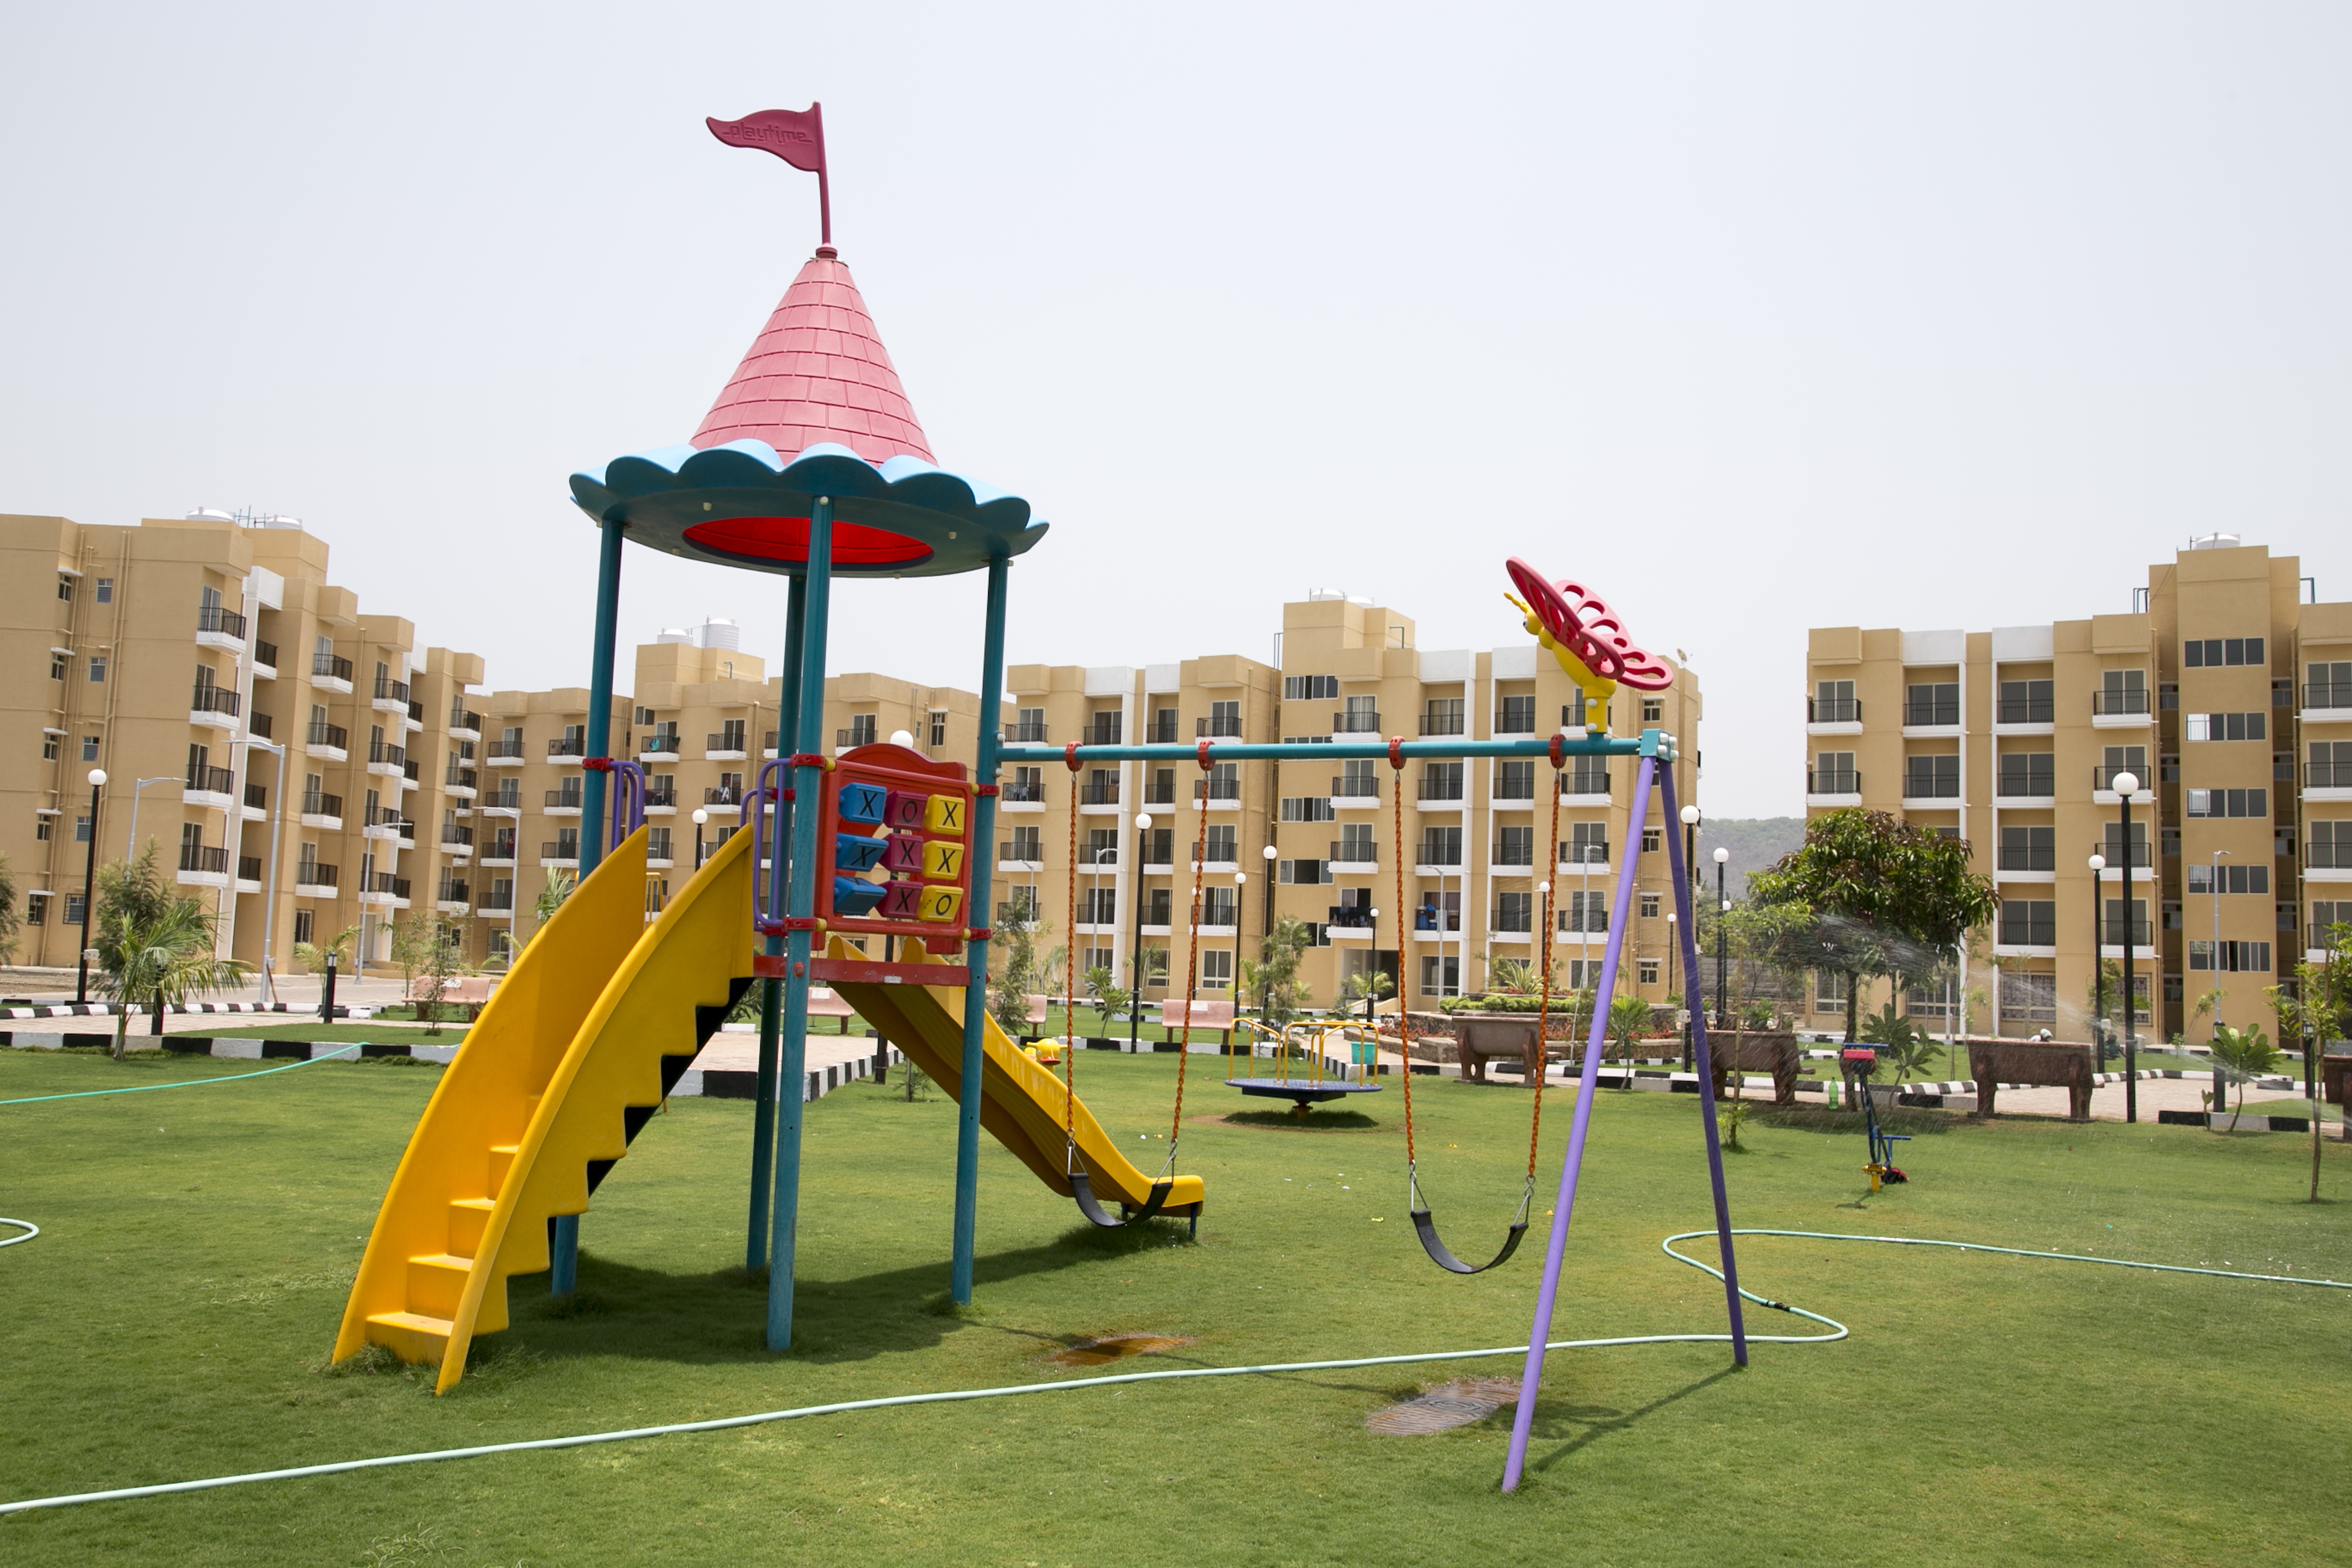
grass, outdoor, sport, lawn, meadow, play, house, city, summer, recreation, young, green, youth, park, child, exercise, garden, leisure, childhood, public space, children, playground, little, area, slide, yard, play area, outdoor recreation, geographical feature, human settlement, outdoor play equipment